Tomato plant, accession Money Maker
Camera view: bottom (45 deg); turntable rotation: 150 degrees
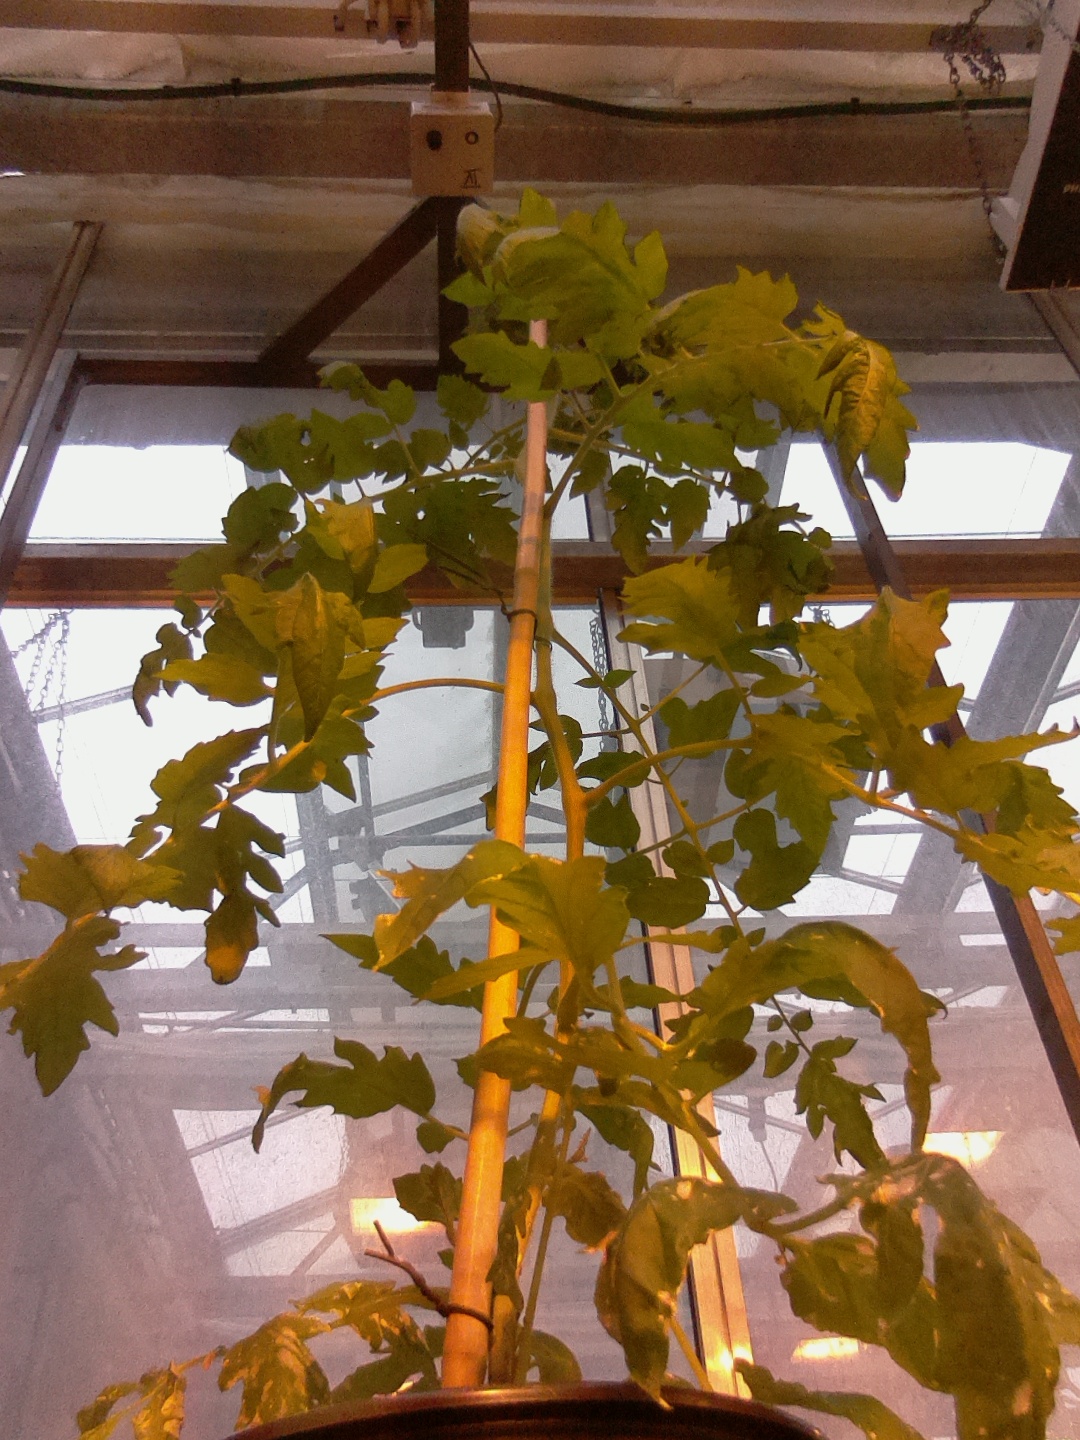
BBCH growth stage 55: 5 inflorescences visible